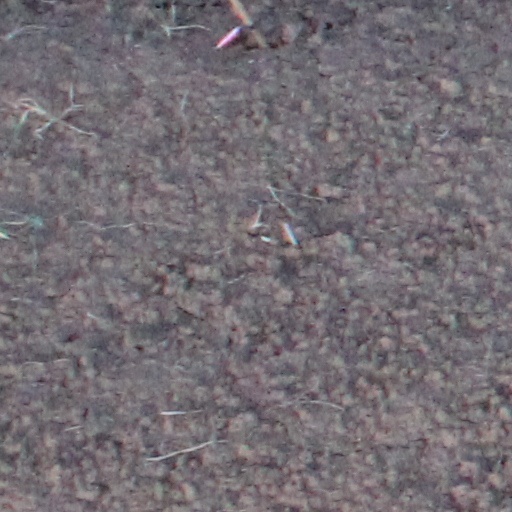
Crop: wheat